Balozi Harvey

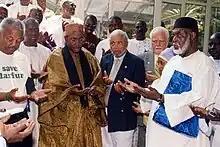
"From right to left in foreground:" Balozi Harvey, former East Orange Mayor Robert Bowser; former New Jersey Representative William D. Payne; Mourid spiritual leader Cheikh Mame Mor M'Backe; and former United States Representative Donald M. Payne.

Balozi Harvey worked closely with several foreign dignitaries. He was installed as King Nana Kablam I of the village of Azzuretti in the Ivory Coast, and once described it as "...perhaps the greatest highlight of my life." He was appointed Special Presidential Envoy of the Government of Liberia by the President of the Republic of Liberia, H.E. Charles G. Taylor. Balozi was honored at the Rites of Passage ceremony at the Alexandria Balloon Festival in Pittstown in August 1994. The event was attended by about twenty-five chiefs from Africa and with their respected queens.